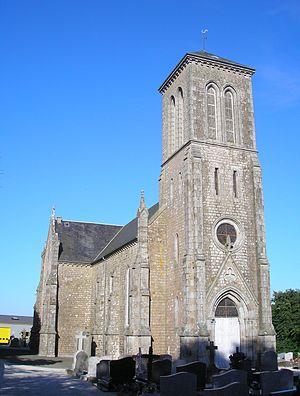
Saint-Clément-Rancoudray (Normandie, France). L'église Saint-Clément.
Saint-Clément-Rancoudray est une commune française, située dans le département de la Manche en région Normandie, peuplée de 550 habitants. Les deux villages n'ont cessé de fusionner et de se séparer au fil des siècles.